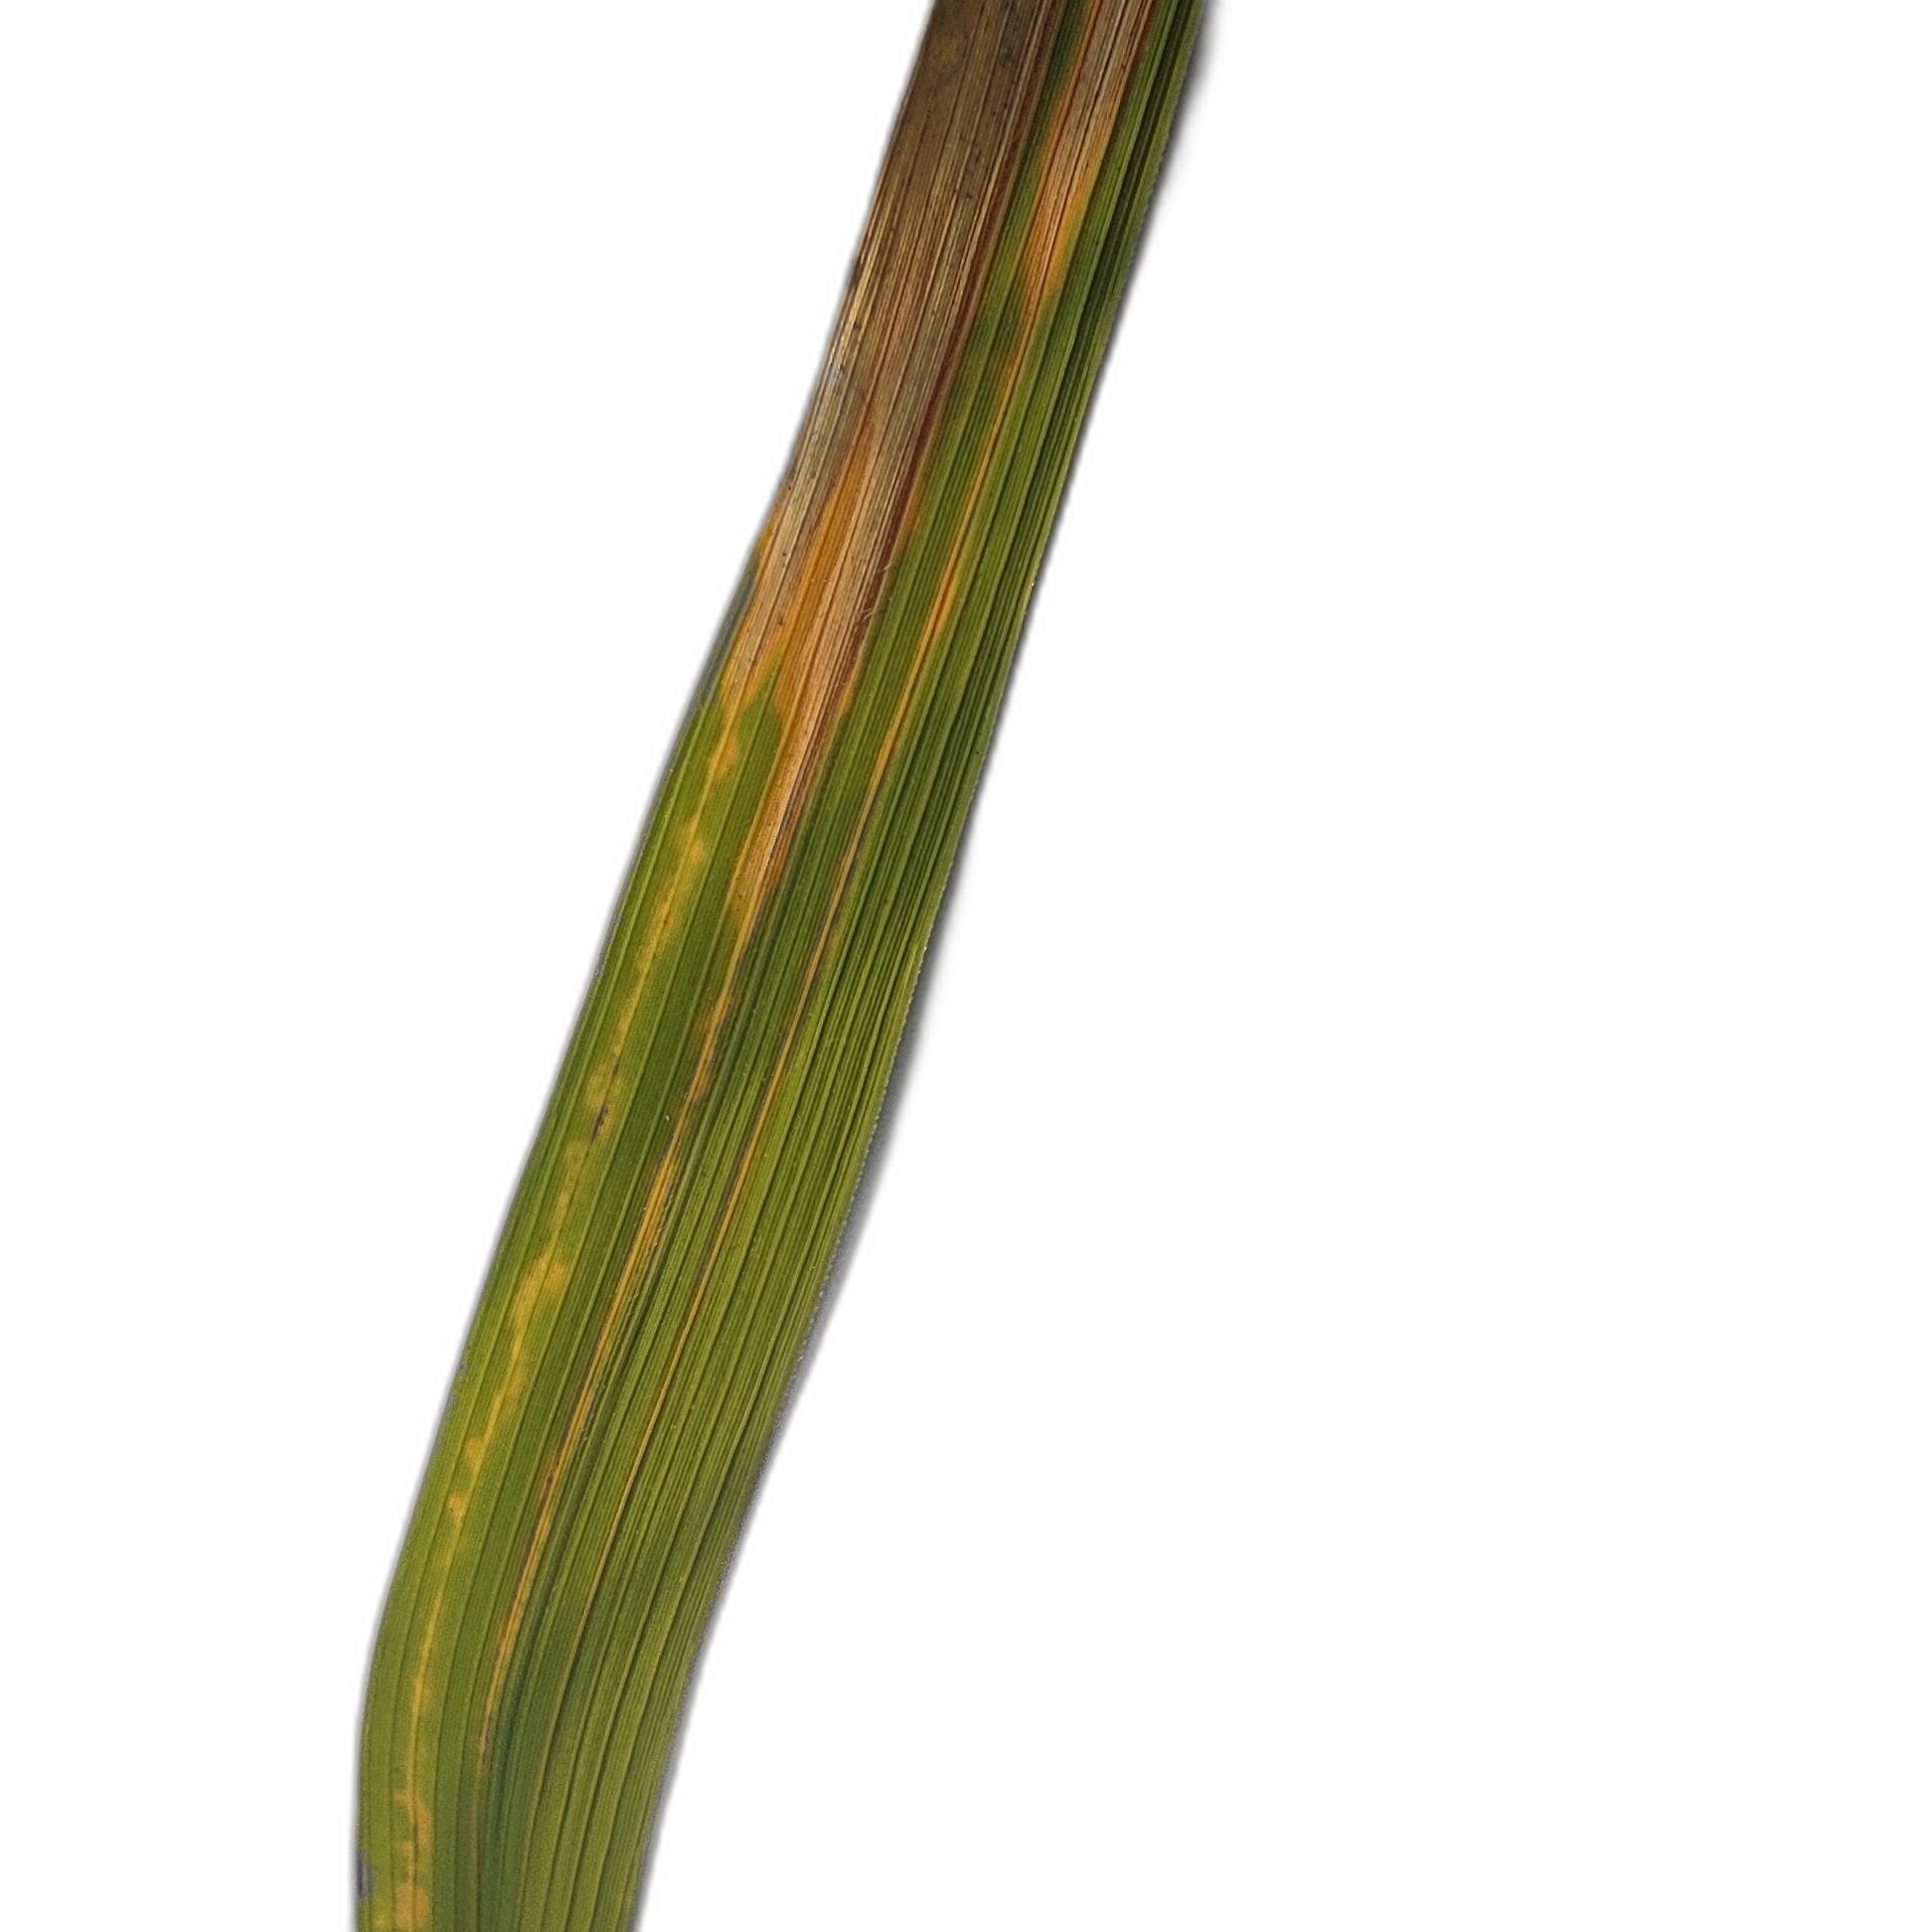
Label: Leaf Scald